Istanbul Convention

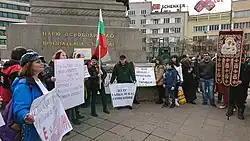
Protest against the Istanbul Convention in Sofia (February 2018)

In January 2018, the Council of Ministers of Bulgaria adopted a proposal to the Parliament to ratify the convention. The decision was quickly condemned by some government ministers, members of parliament, media groups and civic organisations, who suggested that the convention would eventually lead to a formal recognition of a third gender and same-sex marriage. After widespread backlash, the third Borisov Government postponed the ratification and transferred the decision to the Constitutional Court, which would rule whether it would be legal. President Rumen Radev, an opponent of the ratification, hailed the postponement as a "triumph of common sense", stating that the convention is ambiguous and that domestic violence can only be addressed by adequate Bulgarian laws and improved law enforcement.